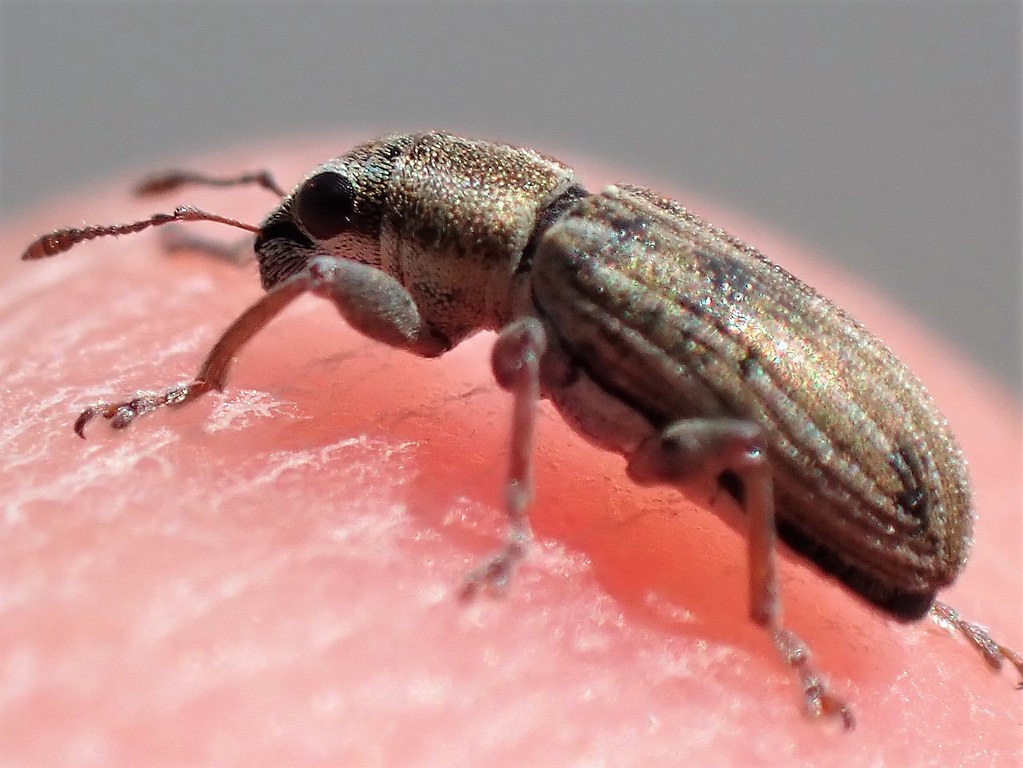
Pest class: pea_leaf_weevil